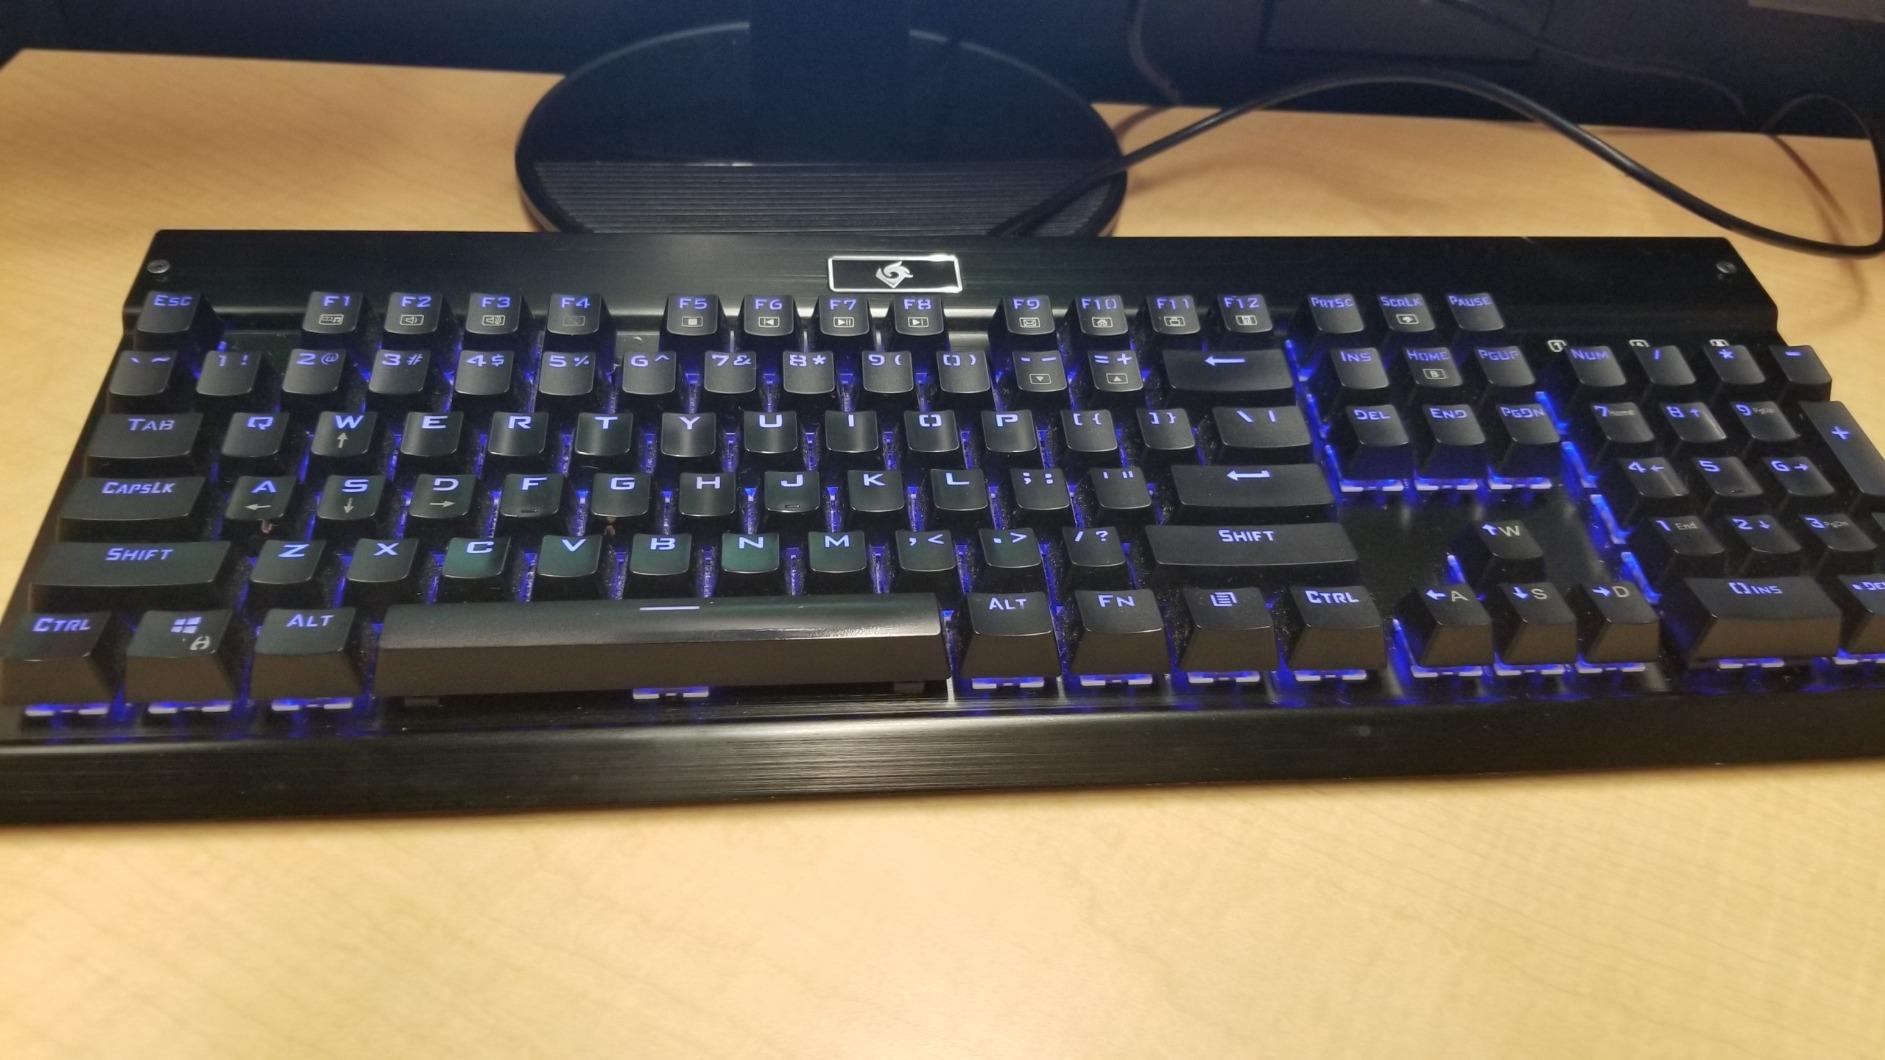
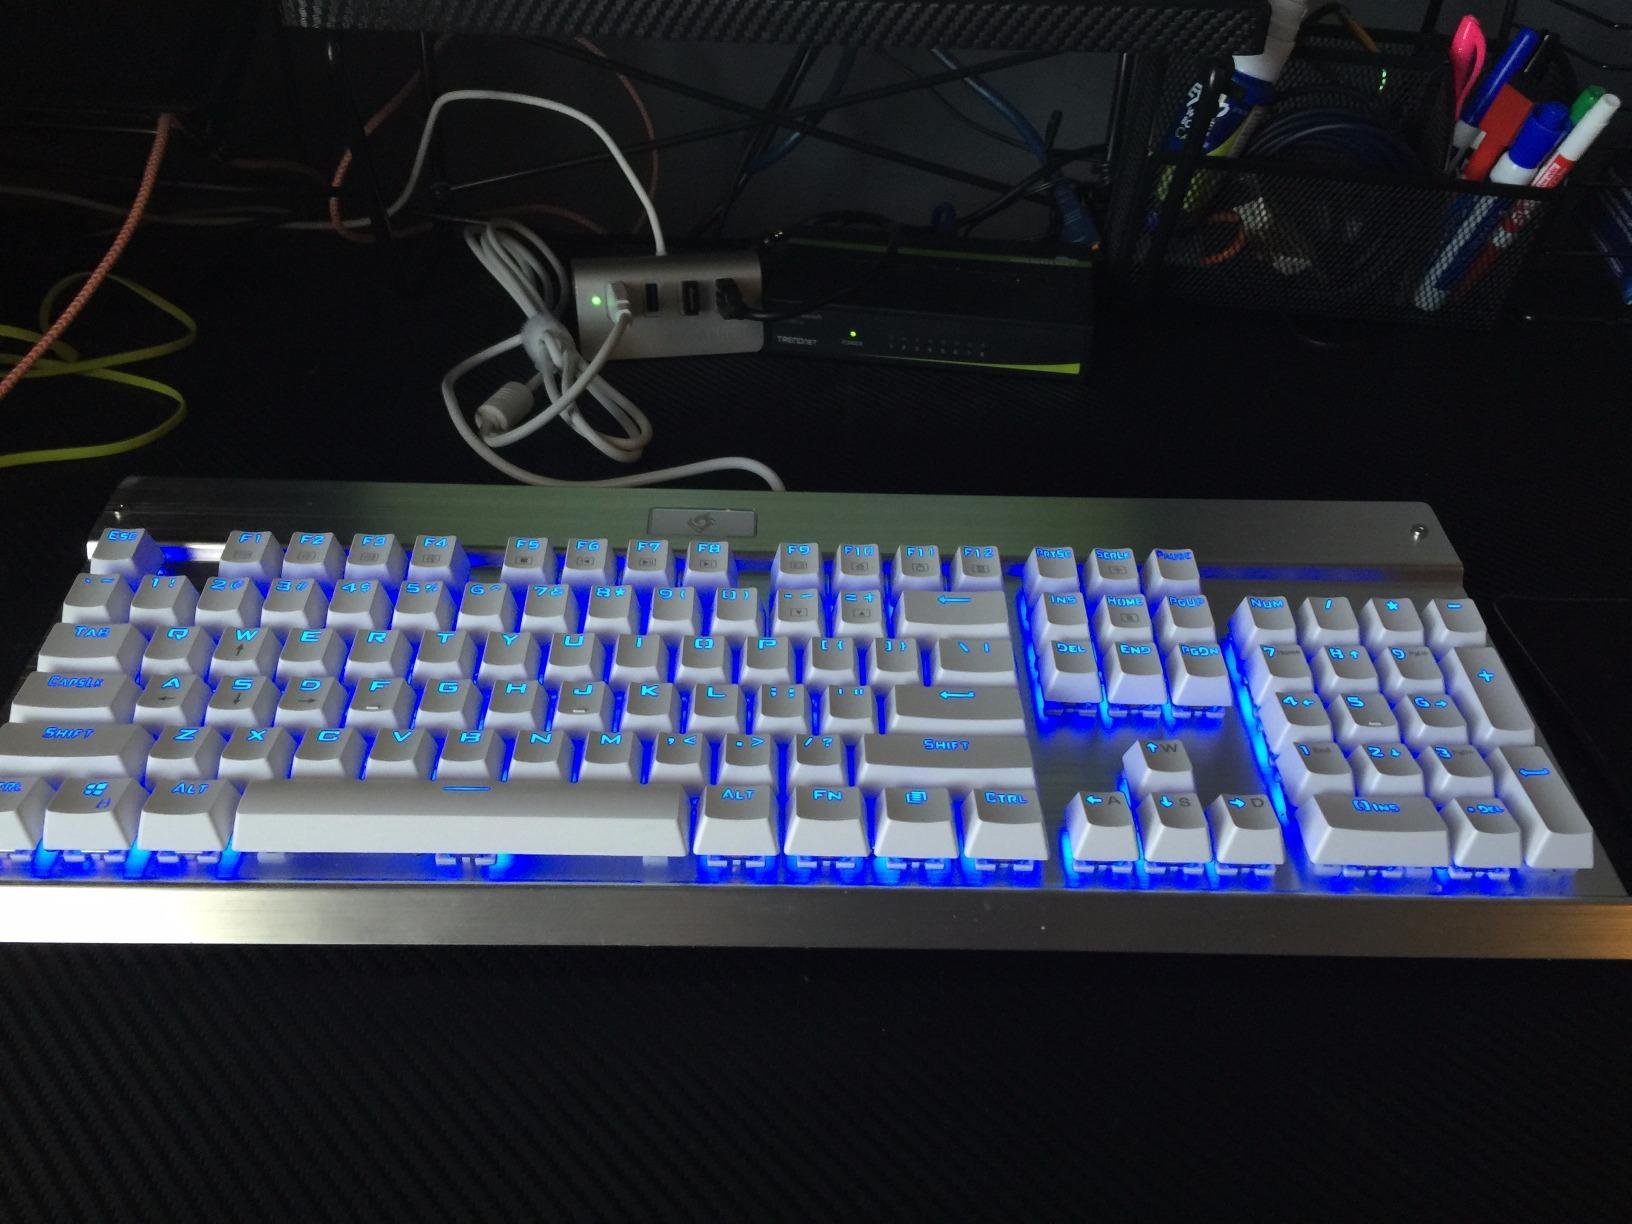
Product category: keyboard
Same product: no